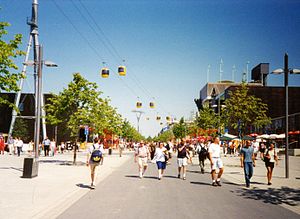
Expo 2000
Expo 2000 med svævebanen
Expo 2000 med svævebanen 'Skyliner' (Expo Seilbahn)
Expo 2000 var en Verdensudstilling i Hannover, Tyskland, som fandt sted i perioden 1. juni – 31. oktober 2000. Udstillingen var lagt på byens store messeområde.